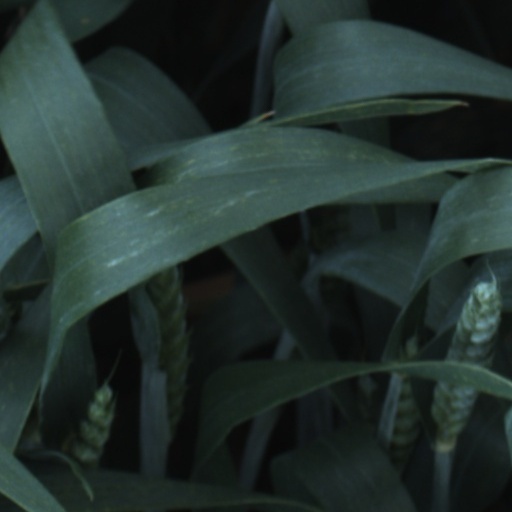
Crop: wheat